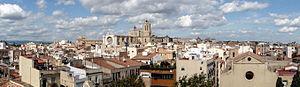
Vue de la cité médiévale de Tarragone avec sa cathédrale, Tarragone, Catalogne, Espagne